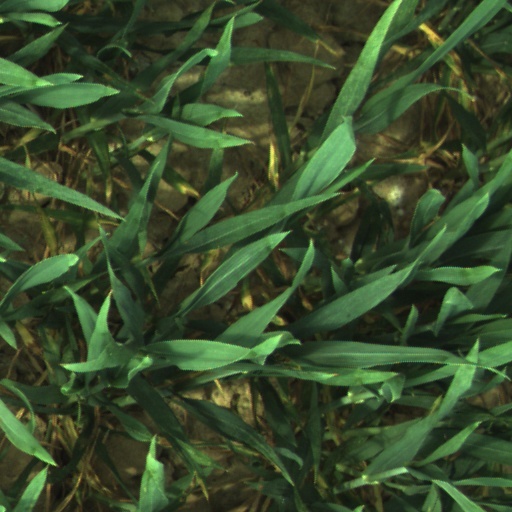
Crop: wheat